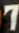
Number: 7